Tom Wujec

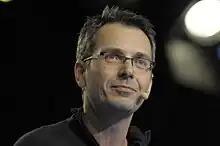
Wujec in 2010

Tom Wujec (born July 14, 1959) is the author and editor of several books, a fellow at Autodesk, an adjunct professor at Singularity University, a multiple TED Conference speaker and a pioneer in the emerging practice of business visualization.